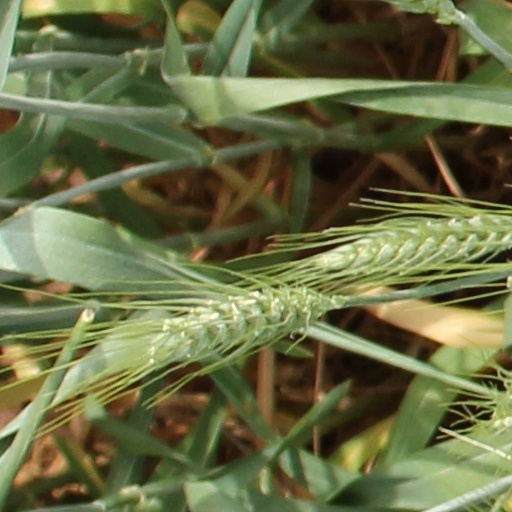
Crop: wheat